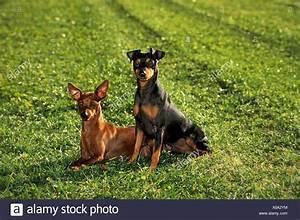
dog